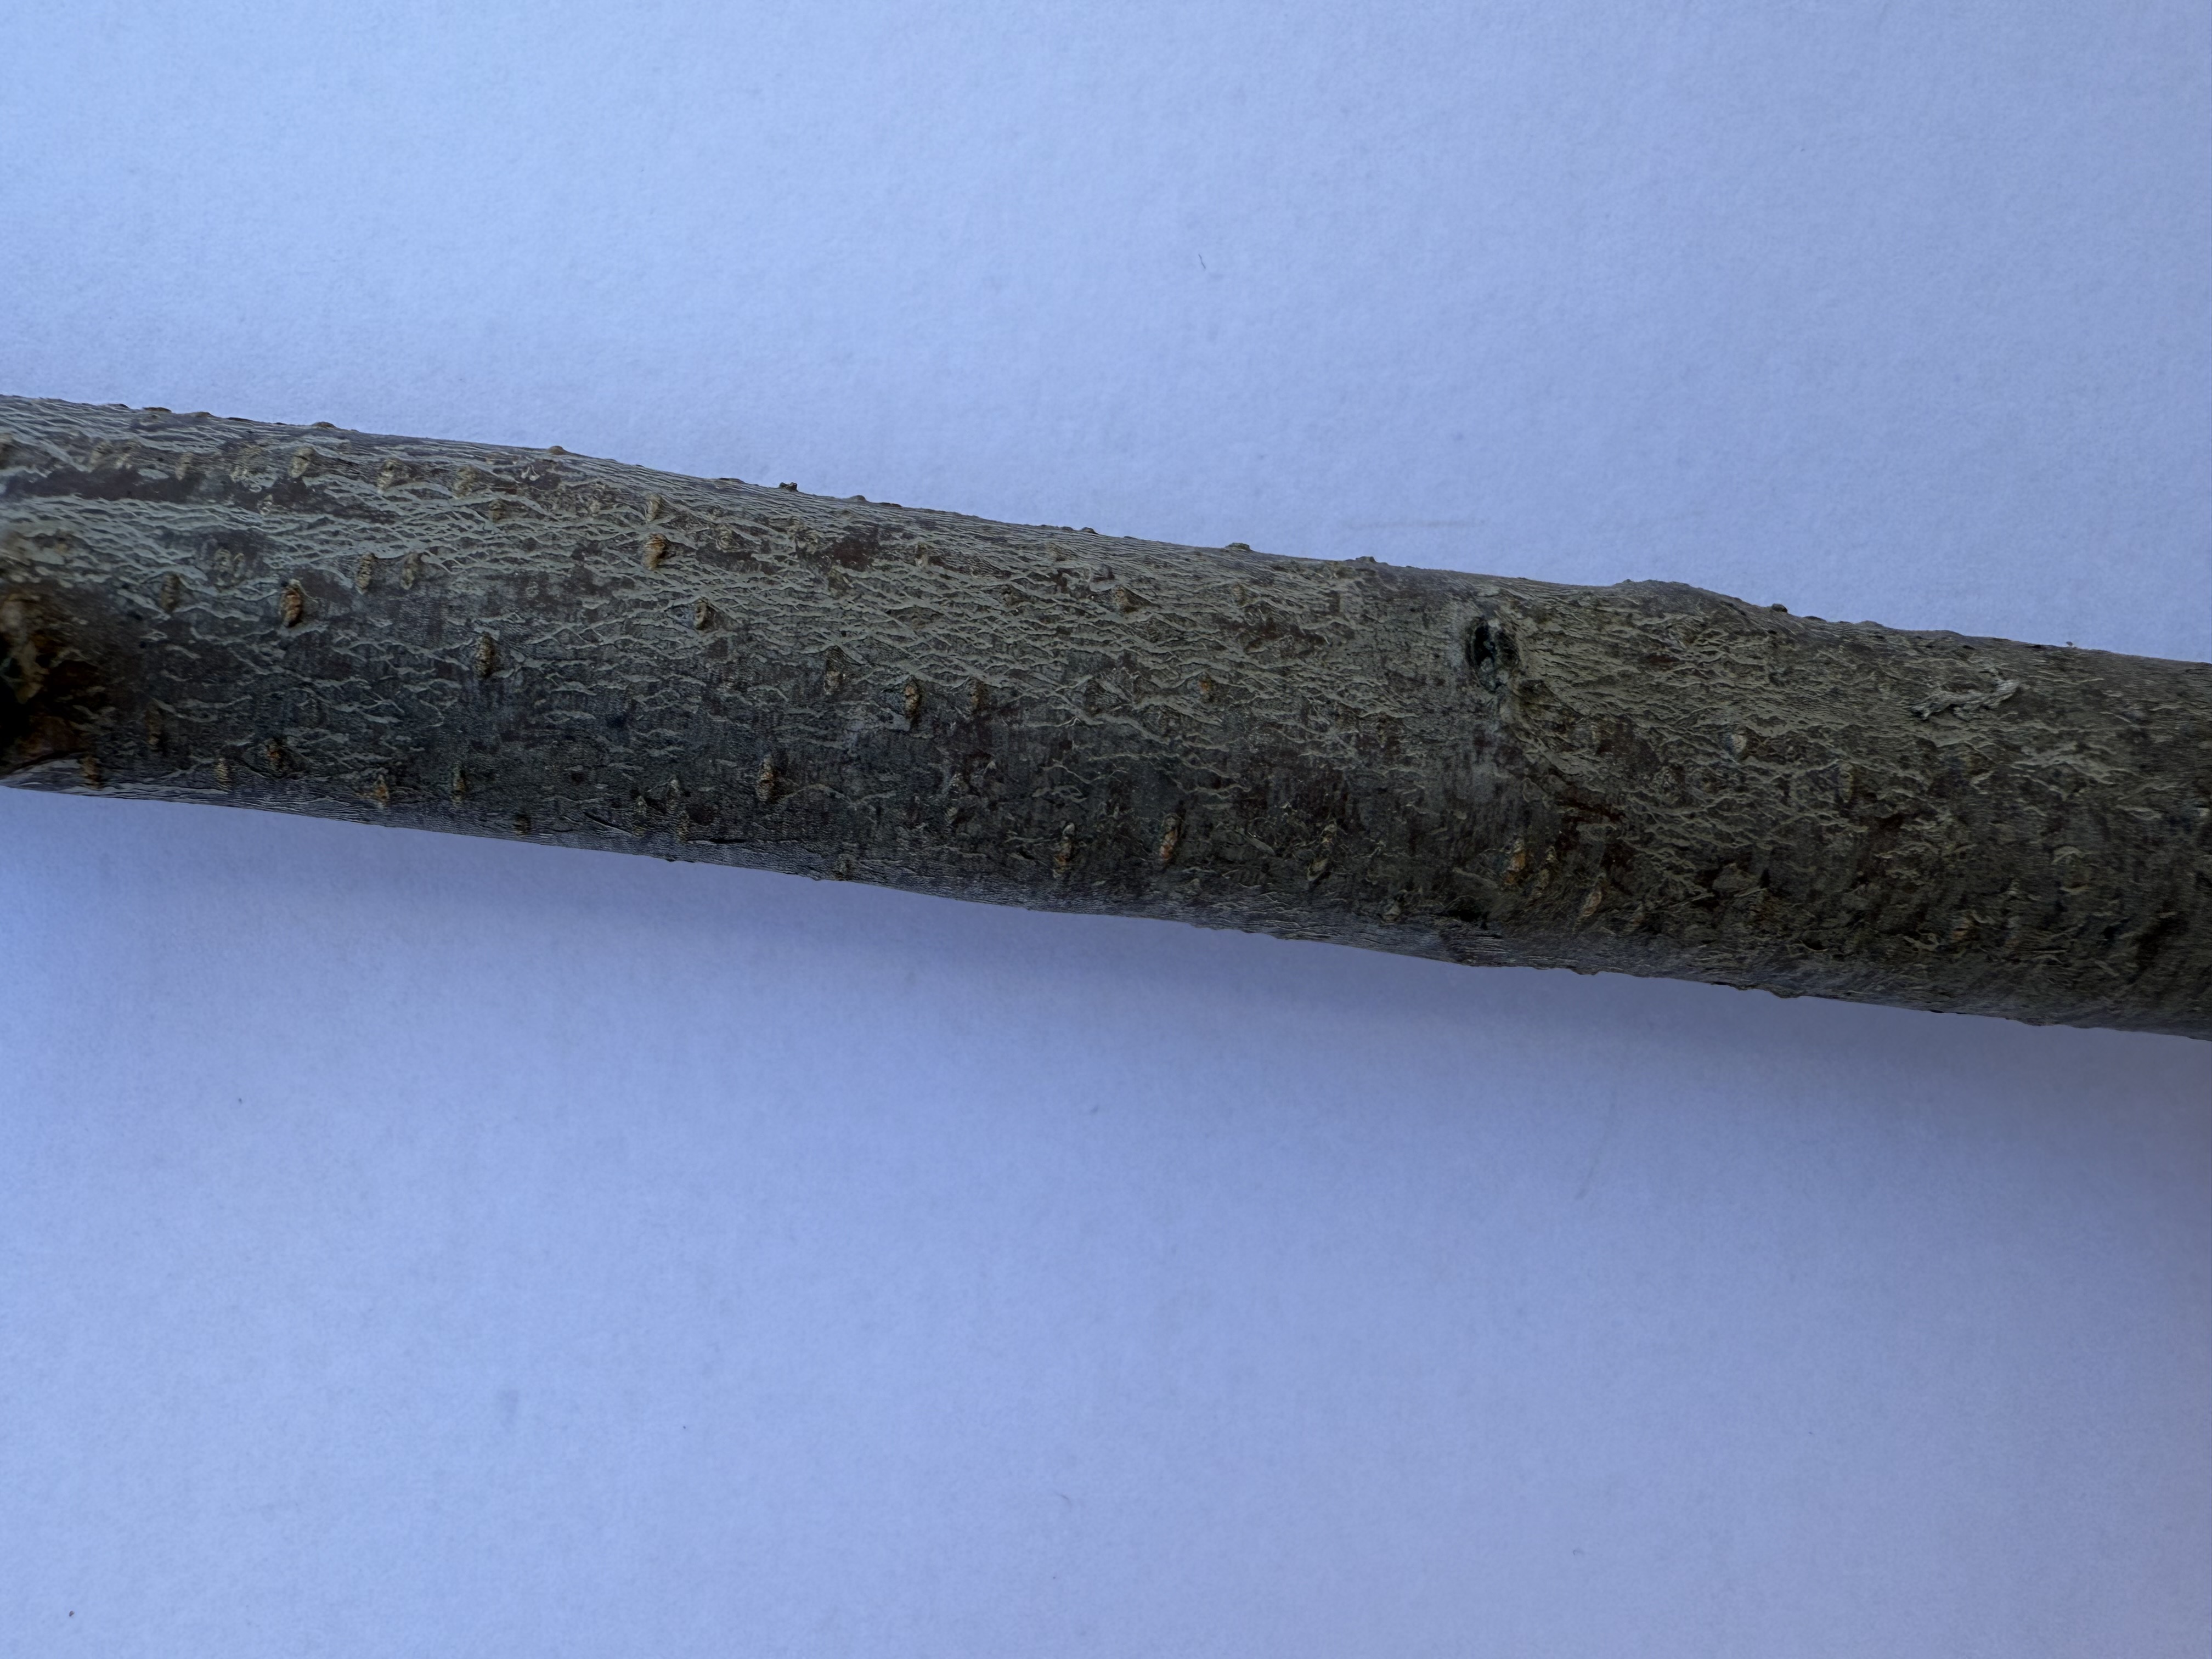
Variety: Papaz Plum